Eastern State Penitentiary

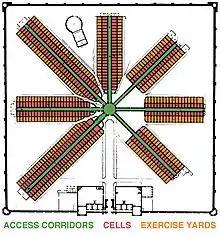
Annotated floor plan of Eastern State Penitentiary in 1836

Eastern State Penitentiary was originally named Cherry Hill State Prison. It was sited on ten acres of elevated farmland known as Cherry Hill near Philadelphia. Construction commenced in 1822.